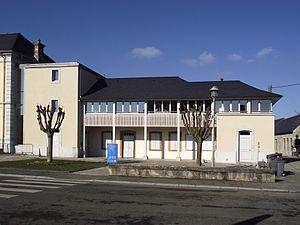
Bibliothèque Daniel Pennac (Ibos, Hautes-Pyrénées, France)
Ibos est une commune française située dans le département des Hautes-Pyrénées, en région Occitanie.